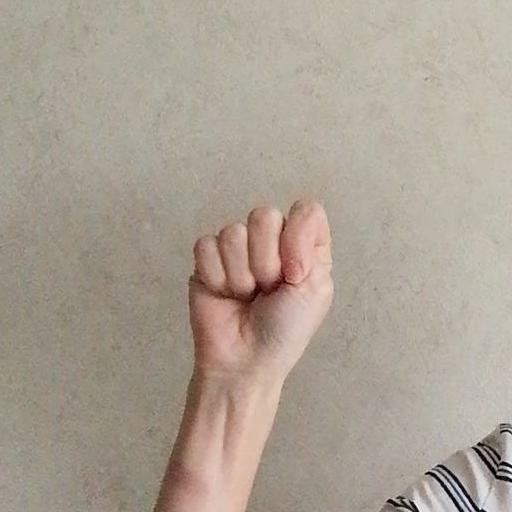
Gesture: fist